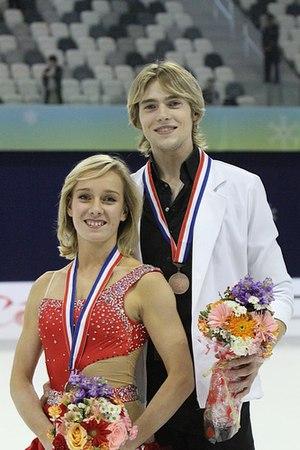
Lloyd Jones, est un danseur sur glace britannique et français de danse sur glace. Il a eu trois partenaires principales successives : Leigh Rogers, Danielle Bennett et Pernelle Carron.
Pernelle Carron, est une danseuse sur glace française. Elle a eu trois partenaires: Édouard Dezutter, Matthieu Jost puis Lloyd Jones.